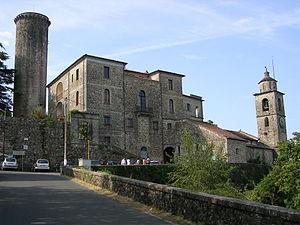
Bagnone est une commune italienne d'environ 1 900 habitants située dans la province de Massa-Carrara dans la région Toscane en Italie centrale.